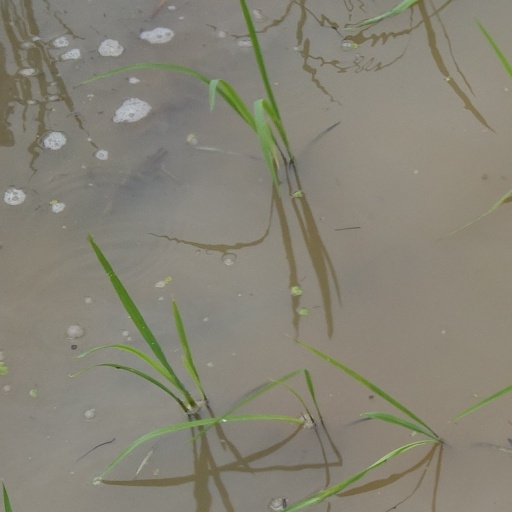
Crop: rice